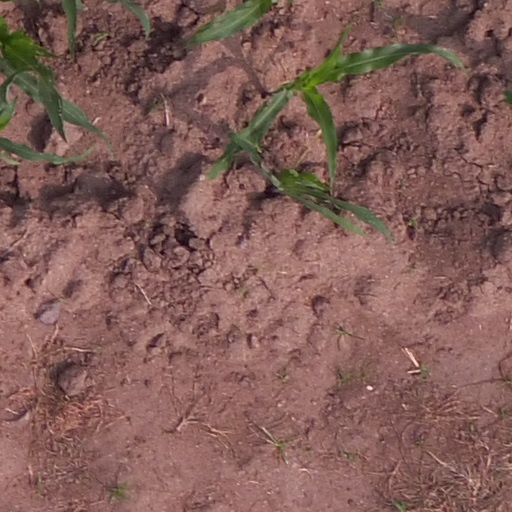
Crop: maize; corn